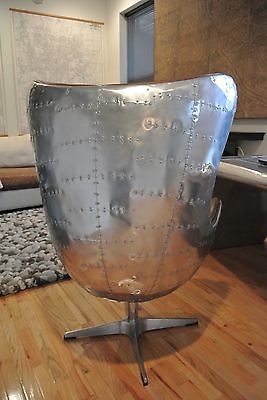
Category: chair